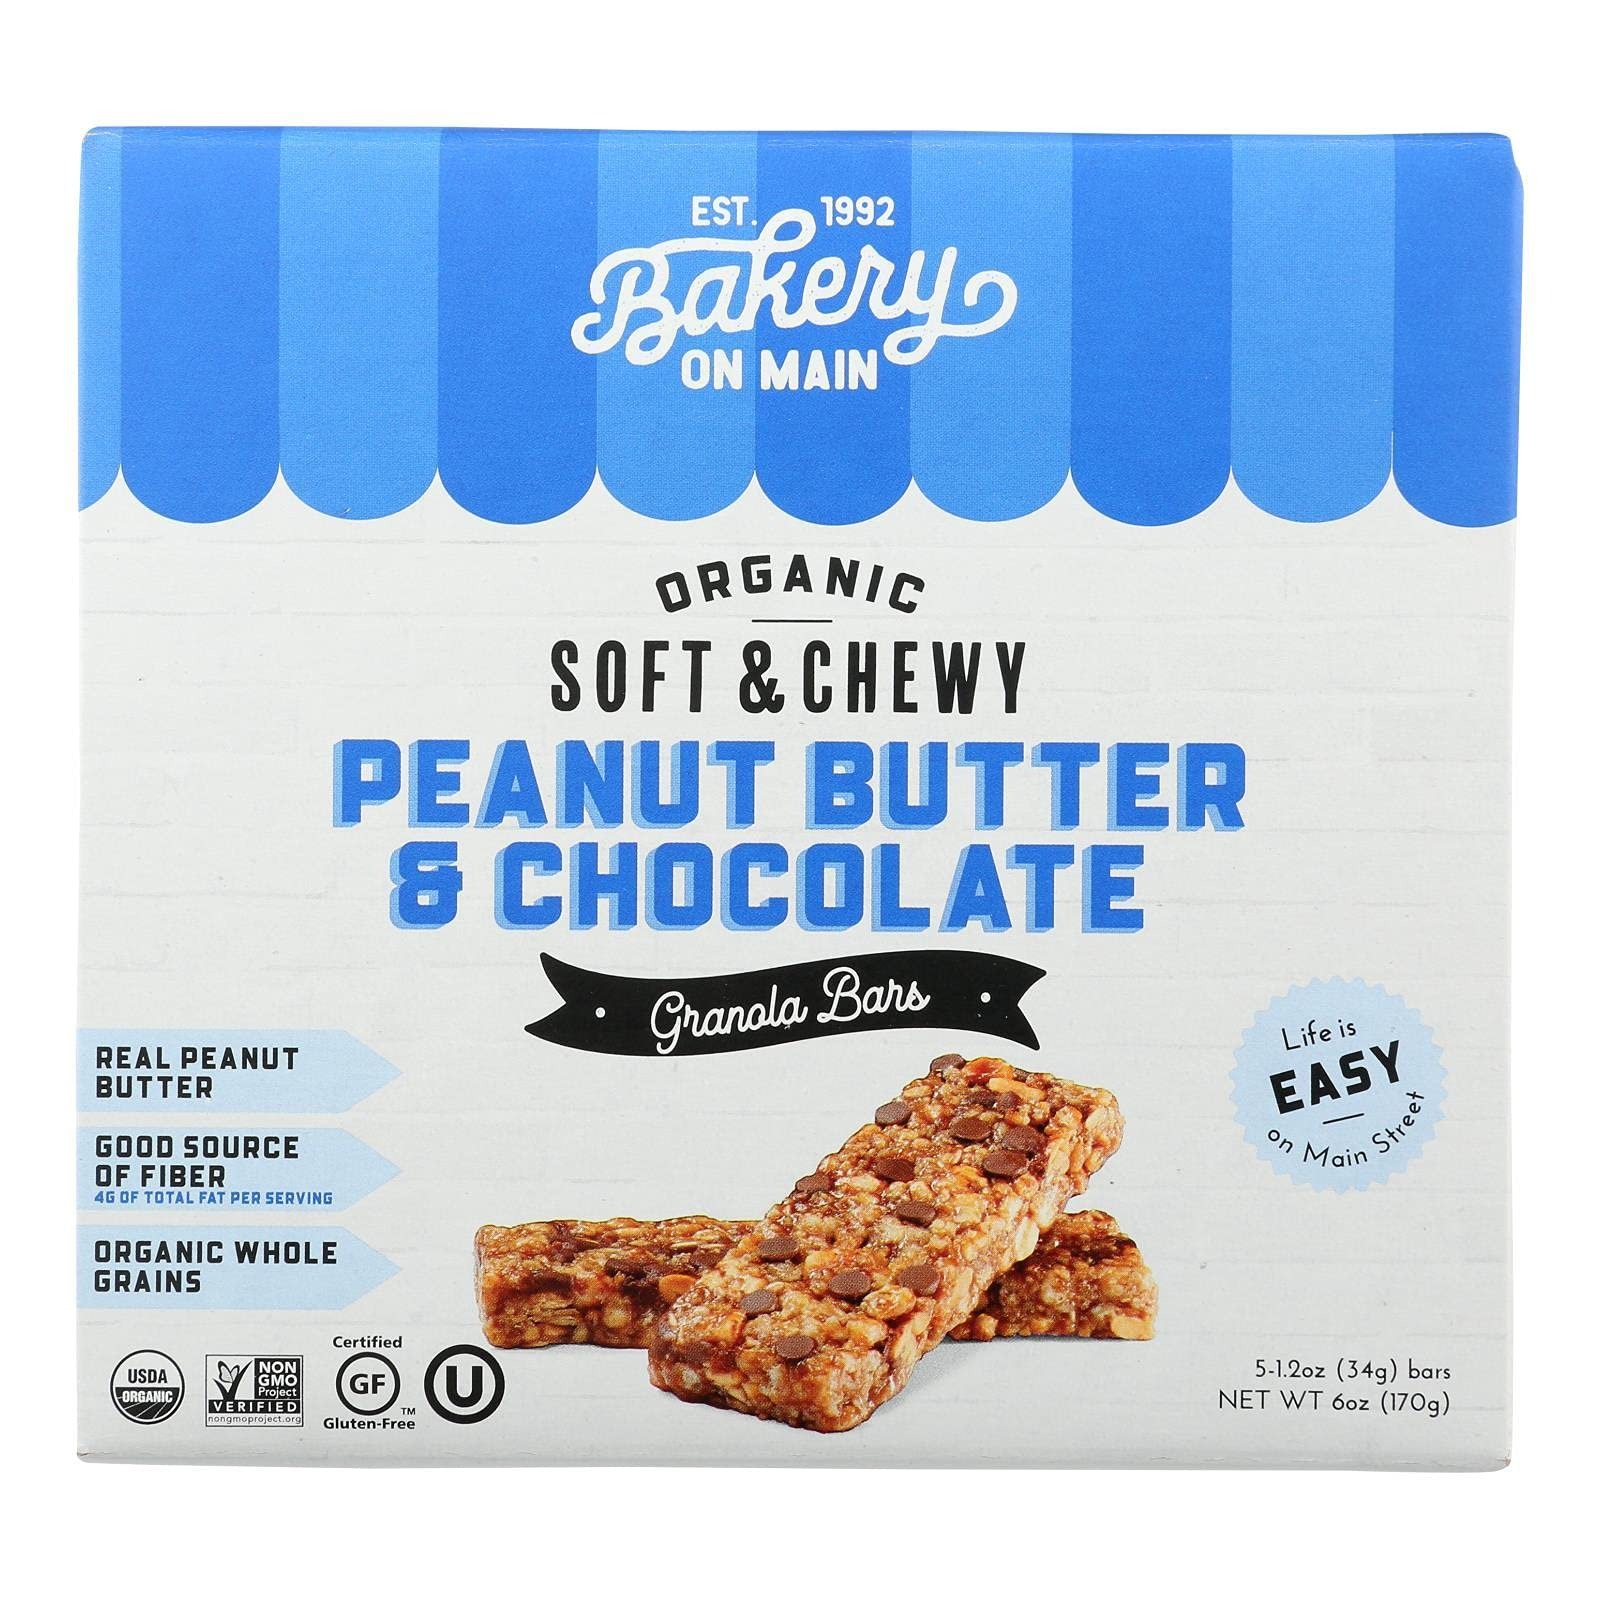
Item Name: Bakery On Main 4.4.8 Peanut Butter & Chocolate Granola Bars (6x5/1.2 OZ)
Value: 6.0
Unit: Ounce

Price: 30.49